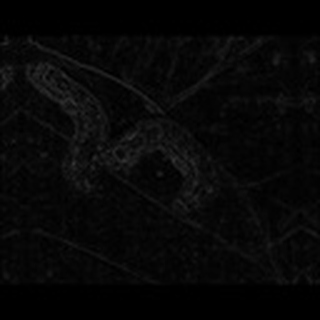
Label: cotton_army_worm